Jesper Nohrstedt

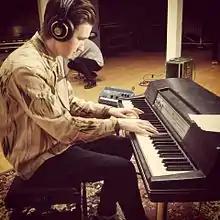
Jesper Nohrstedt in the studio

Jesper Nohrstedt Boesgaard (born 20 September 1994) is a Danish singer. He made his debut on the Danish "X Factor" in 2010. Two years later he reached second place in the music contest Dansk Melodi Grand Prix; had he won, he would have represented Denmark in the Eurovision Song Contest 2012. He is currently making music with Danish producer and DJ Morten Hampenberg.